Parliament-Funkadelic

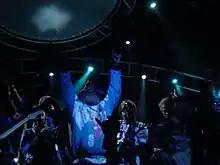
George Clinton and P-Funk All Stars in Long Beach 2009

The 1996 album "T.A.P.O.A.F.O.M." (The Awesome Power of a Fully Operational Mothership), released under the name George Clinton & the P-Funk All Stars, served as a reunion album featuring contributions from the band's most noteworthy songwriters from the earlier eras, such as Bootsy Collins, Bernie Worrell, and Junie Morrison. It would be ten years before another album would be released. In the intervening time, successive tours would slowly restore some of the broken ties between the original band members, together with an accumulation of new talent. On July 23, 1999, George Clinton and Parliament-Funkadelic, including noteworthy former members Bootsy and Catfish Collins and Bernie Worrell, performed on stage at Woodstock '99. The collective continued to tour sporadically in to the 2000s, with participation from some of the children and grandchildren of the original members.